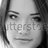
Emotion: happy